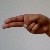
The image shows a hand gesture representing the letter 'H' in Indian Sign Language.